Describe the emotion expressed in this image:  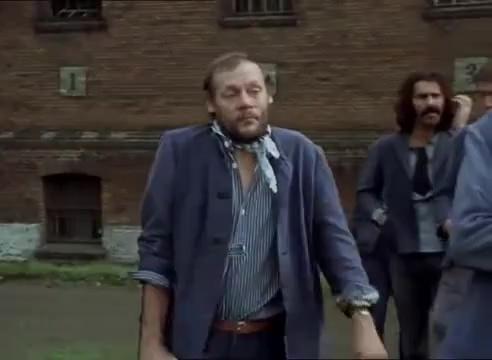
This person displays Pain, valence and arousal with low intensity.